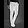
Label: Trouser